Cuyahoga Valley National Park

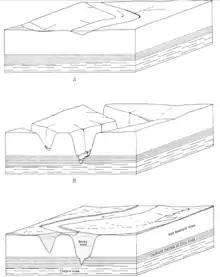
Deposition of the Berea Sandstone within the Bedford Shale during the Lower Mississippian

Within the national park, trailhead parking for the towpath trail is available along Canal Road, from north to south, at: